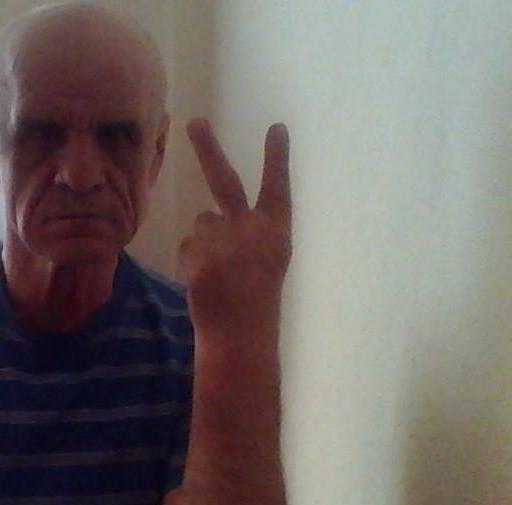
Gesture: peace_inverted